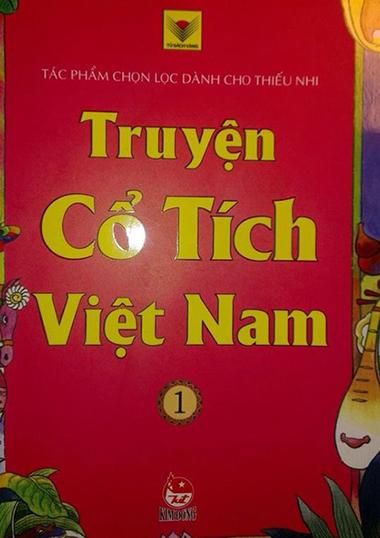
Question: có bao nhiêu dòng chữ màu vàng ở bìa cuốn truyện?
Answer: có ba dòng chữ màu vàng ở bìa cuốn truyện